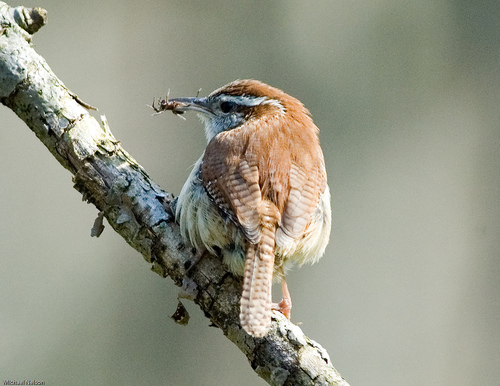
this smaller brown bird has white stripes on the coverts, wingbars and secondaries.
this is a brown bird with a brown crown and small brown feeta small sized bird that has multiple tones of brown and a medium sized pointed billa bird with a white eyebrow slender pointed bill and brown crown and back
this bird has a speckled belly and breast with a short pointy bill.
this bird has wings that are brown and has a white bellythe bird has an amber back and curved black bill.
this bird is brown with white and has a very short beak.
a plump, round body with peach crown and back, tapering to a striped peach and white outer retrices, and with a white eyebrow.
this bird has a short and pointed bill and reddish brown wings.
Species: Marsh Wren